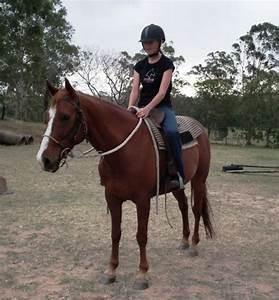
horse